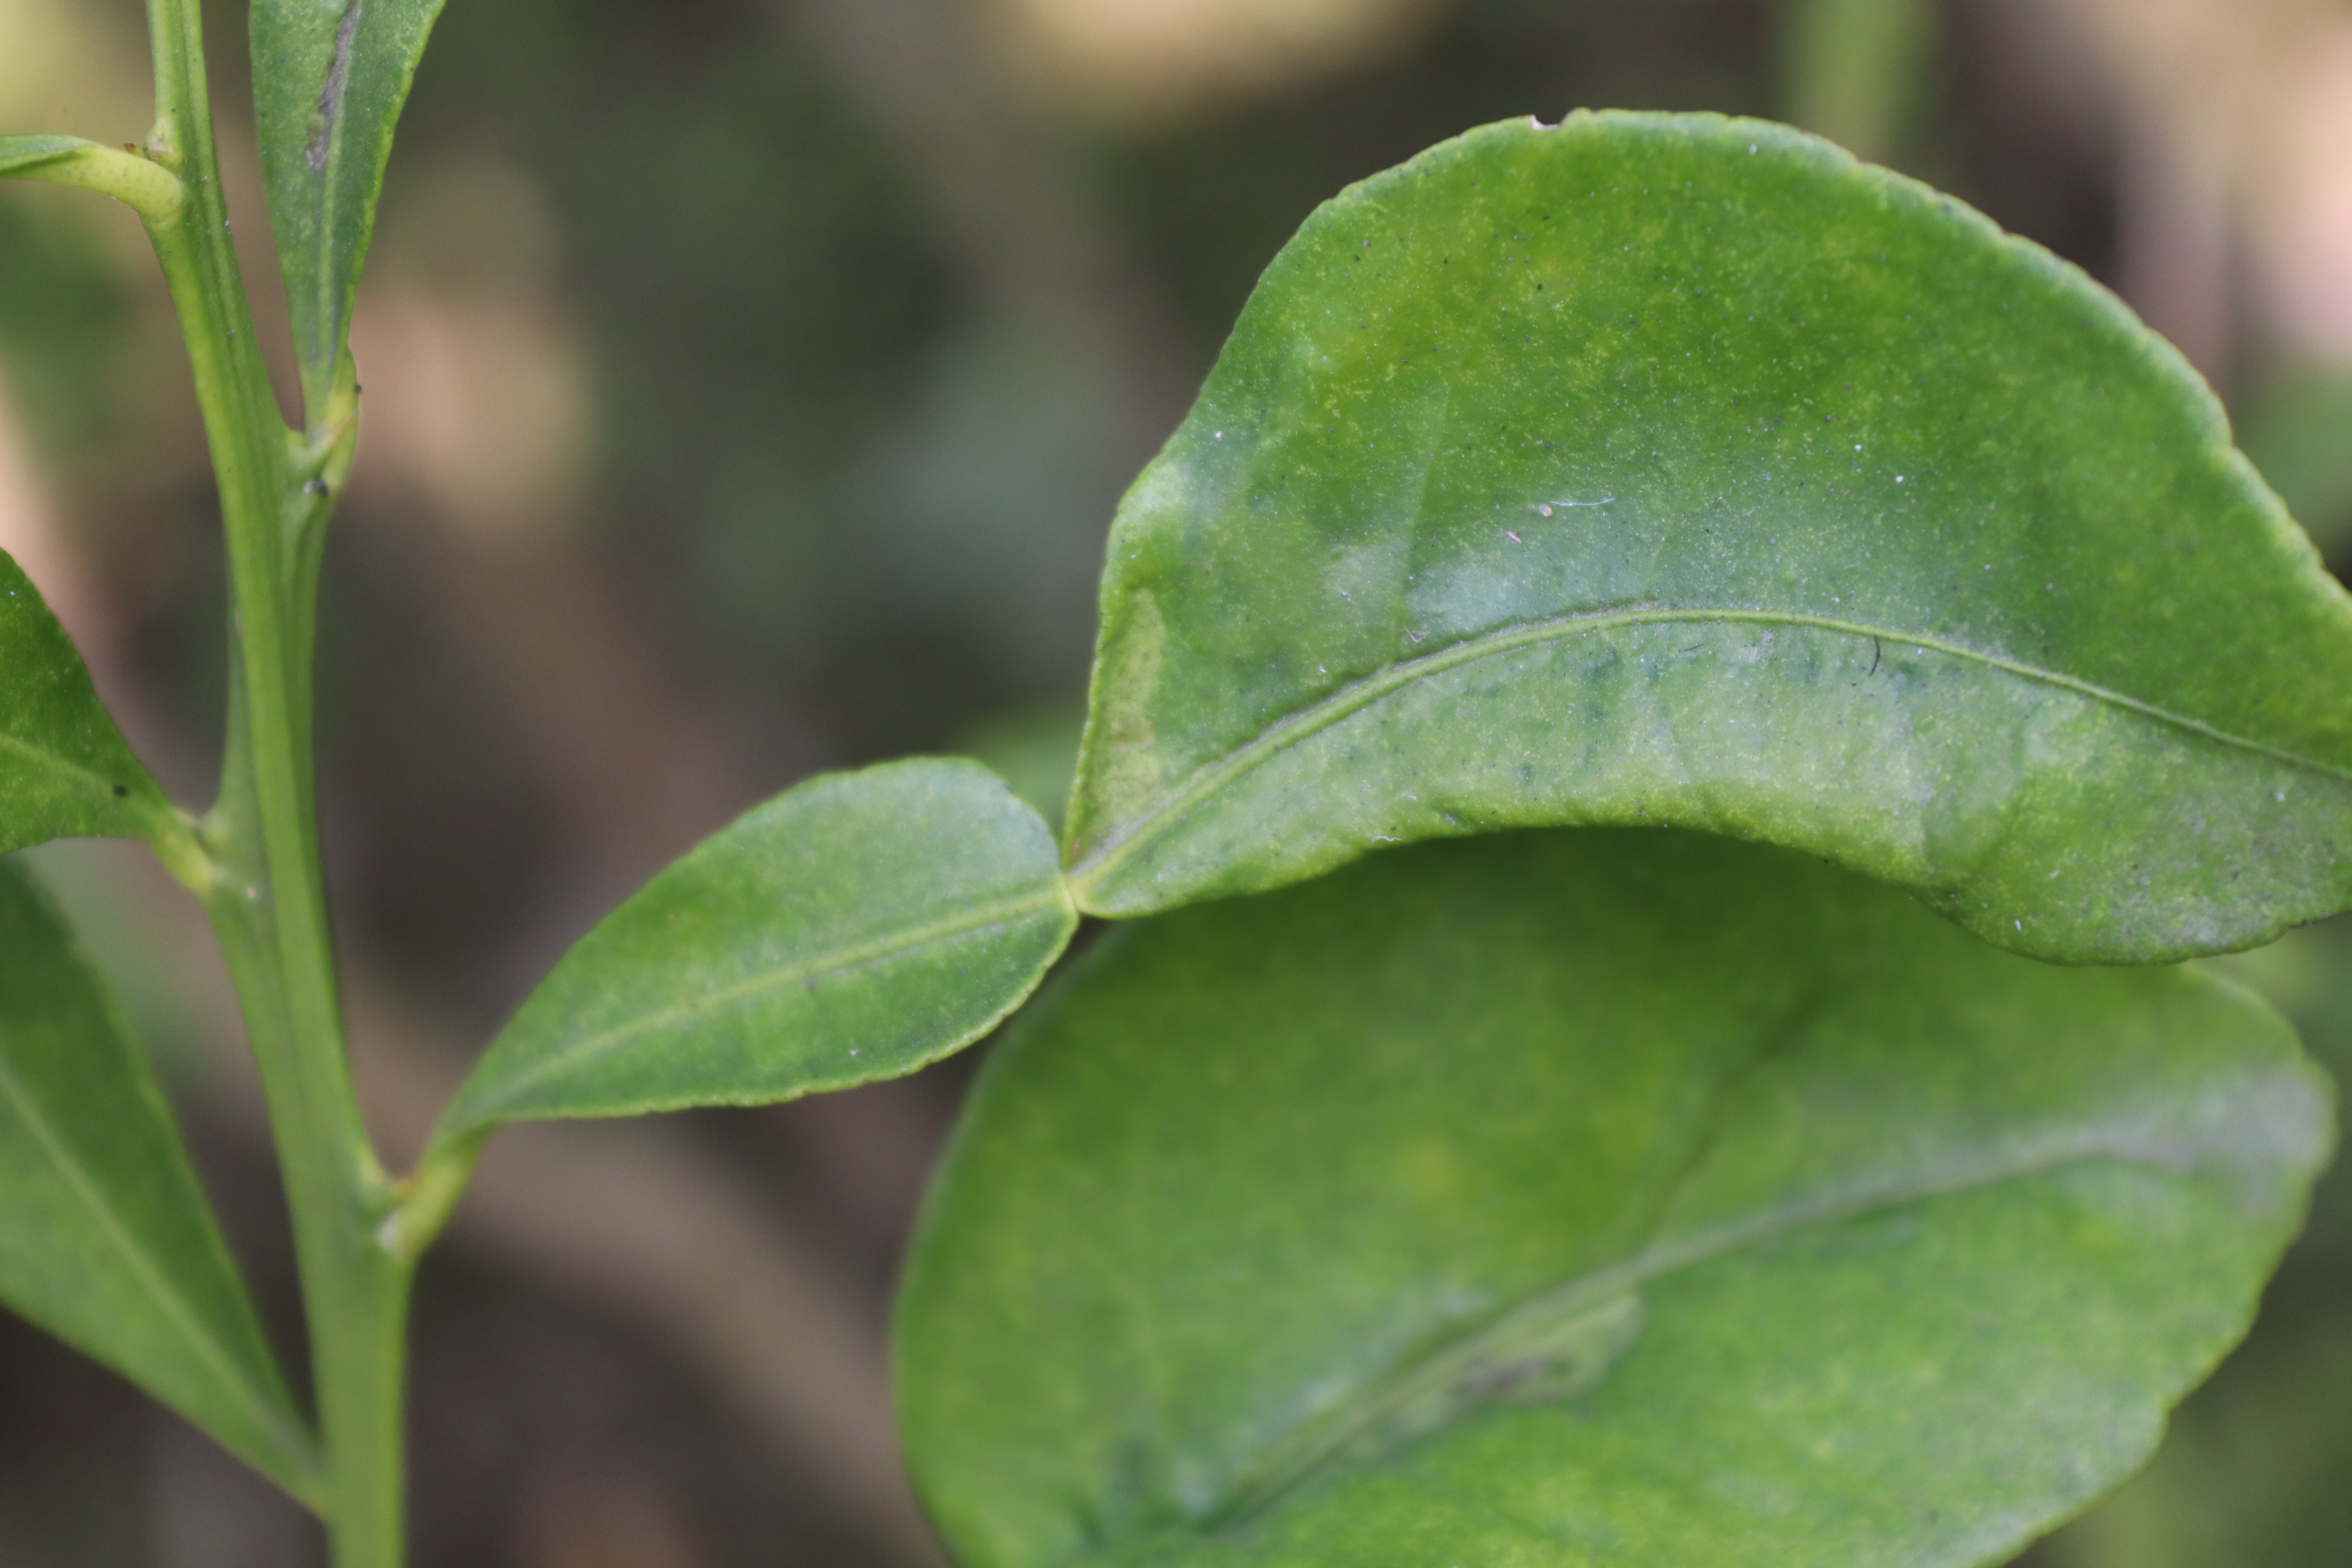
Mandarin leaf variety: Nagpuri